DYA framework

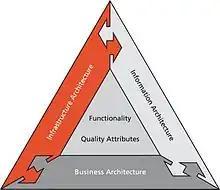
Cooperation between architecture disciplines demands mutual understanding and agreement on quality attributes used

The architectural disciplines must be able to adjust to each other whenever necessary during the architectural process without compromising themselves. They should make clear what they can contribute and indicate their own limits. The full scope of wishes and requirements can not always be fulfilled; particularly if they (even minimally) conflict with each other. Should one of the disciplines want or need to dictate the eventual outcome, it should receive appropriate guidance from the architectural process, keeping in mind that the guidance must be relevant to the specific area of competence. The architectural process selects quality attributes most realistic and appropriate for the direction of the desired solution. This set of quality attributes can be seen as a mandate for each discipline to individually work on their own part of the total solution. Quality attributes ensure the resulting solutions are not developed in isolation, but that they remain consistent within the complete architectural framework. Quality attributes also provide a way to check and report on delivered results.